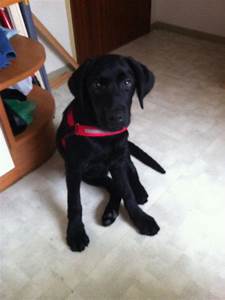
Label: cane